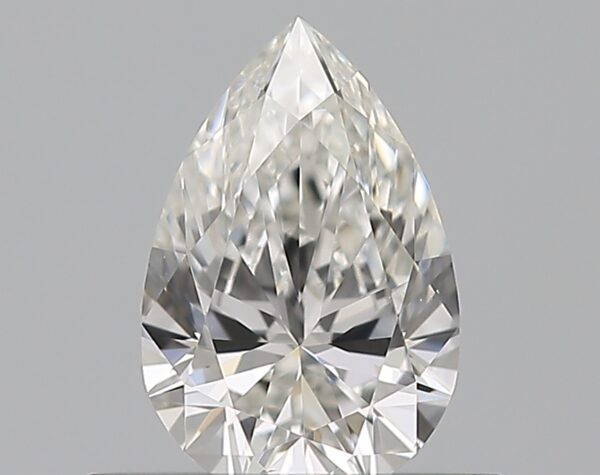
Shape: pear
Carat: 0.5
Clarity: VS1
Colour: G
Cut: EX
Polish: EX
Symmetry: VG
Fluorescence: M
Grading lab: GIA
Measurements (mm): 6.83 x 4.48 x 2.72